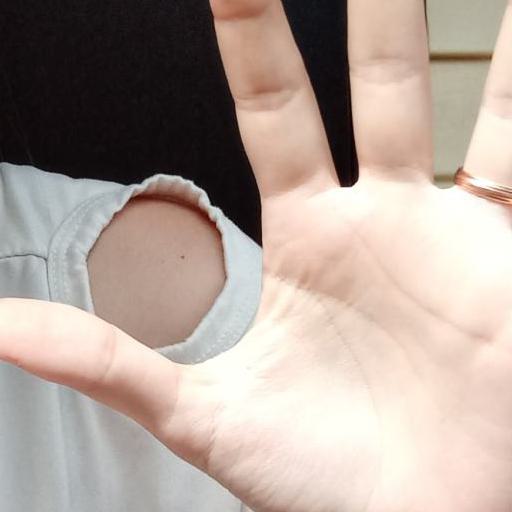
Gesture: palm